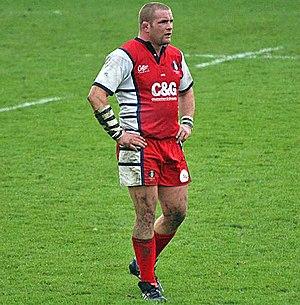
La liste des joueurs sélectionnés en équipe d'Angleterre de rugby à XV comprend 1 413 joueurs au 23 février 2020, le dernier étant Ben Earl retenu pour la première fois en équipe nationale le 8 février 2020 contre l'Écosse. Le premier Anglais sélectionné est John Bentley le dimanche 27 mars 1871 contre l'Écosse. L'ordre établi prend en compte la date de la première sélection, puis la qualité de titulaire ou remplaçant et enfin l'ordre alphabétique.
Philip John Vickery, dit Phil Vickery, membre de l'Ordre de l'Empire britannique, né le 14 mars 1976 à Barnstaple, est un ancien joueur de rugby à XV international anglais. Il évoluait au poste de pilier droit tant en sélection nationale qu'au sein de l'effectif des London Wasps.